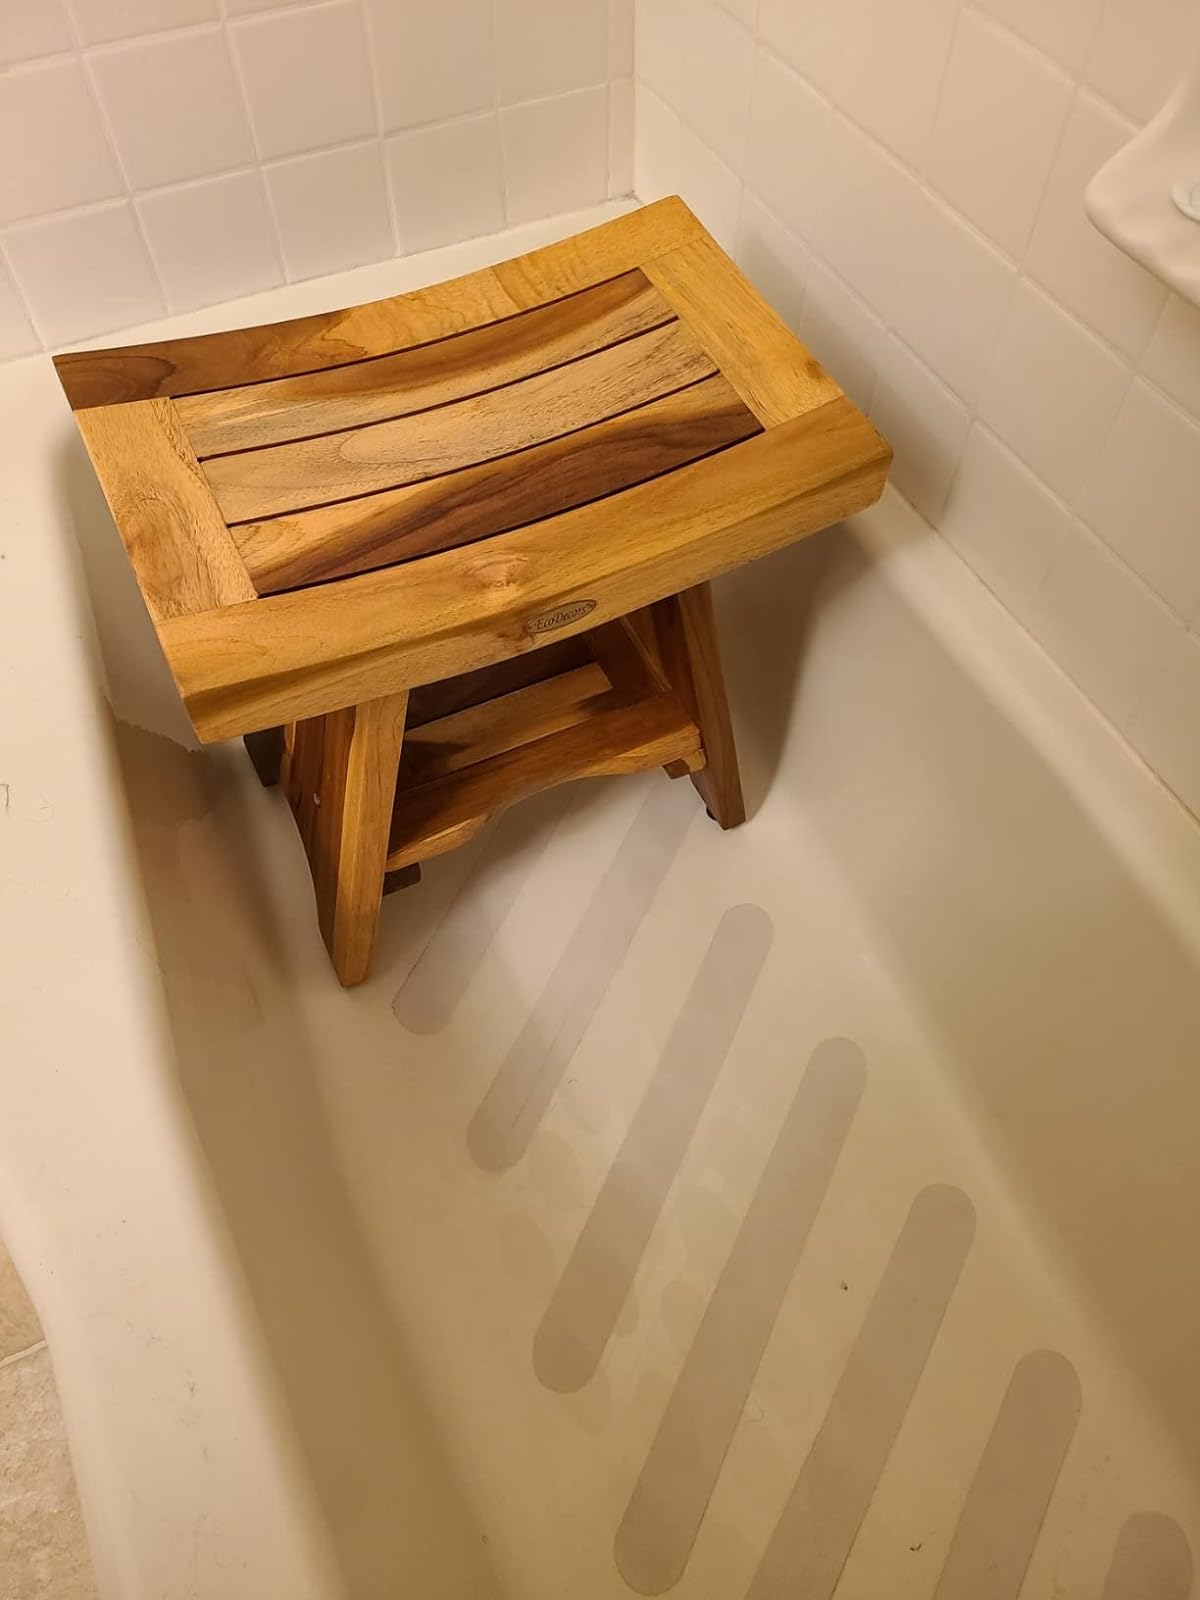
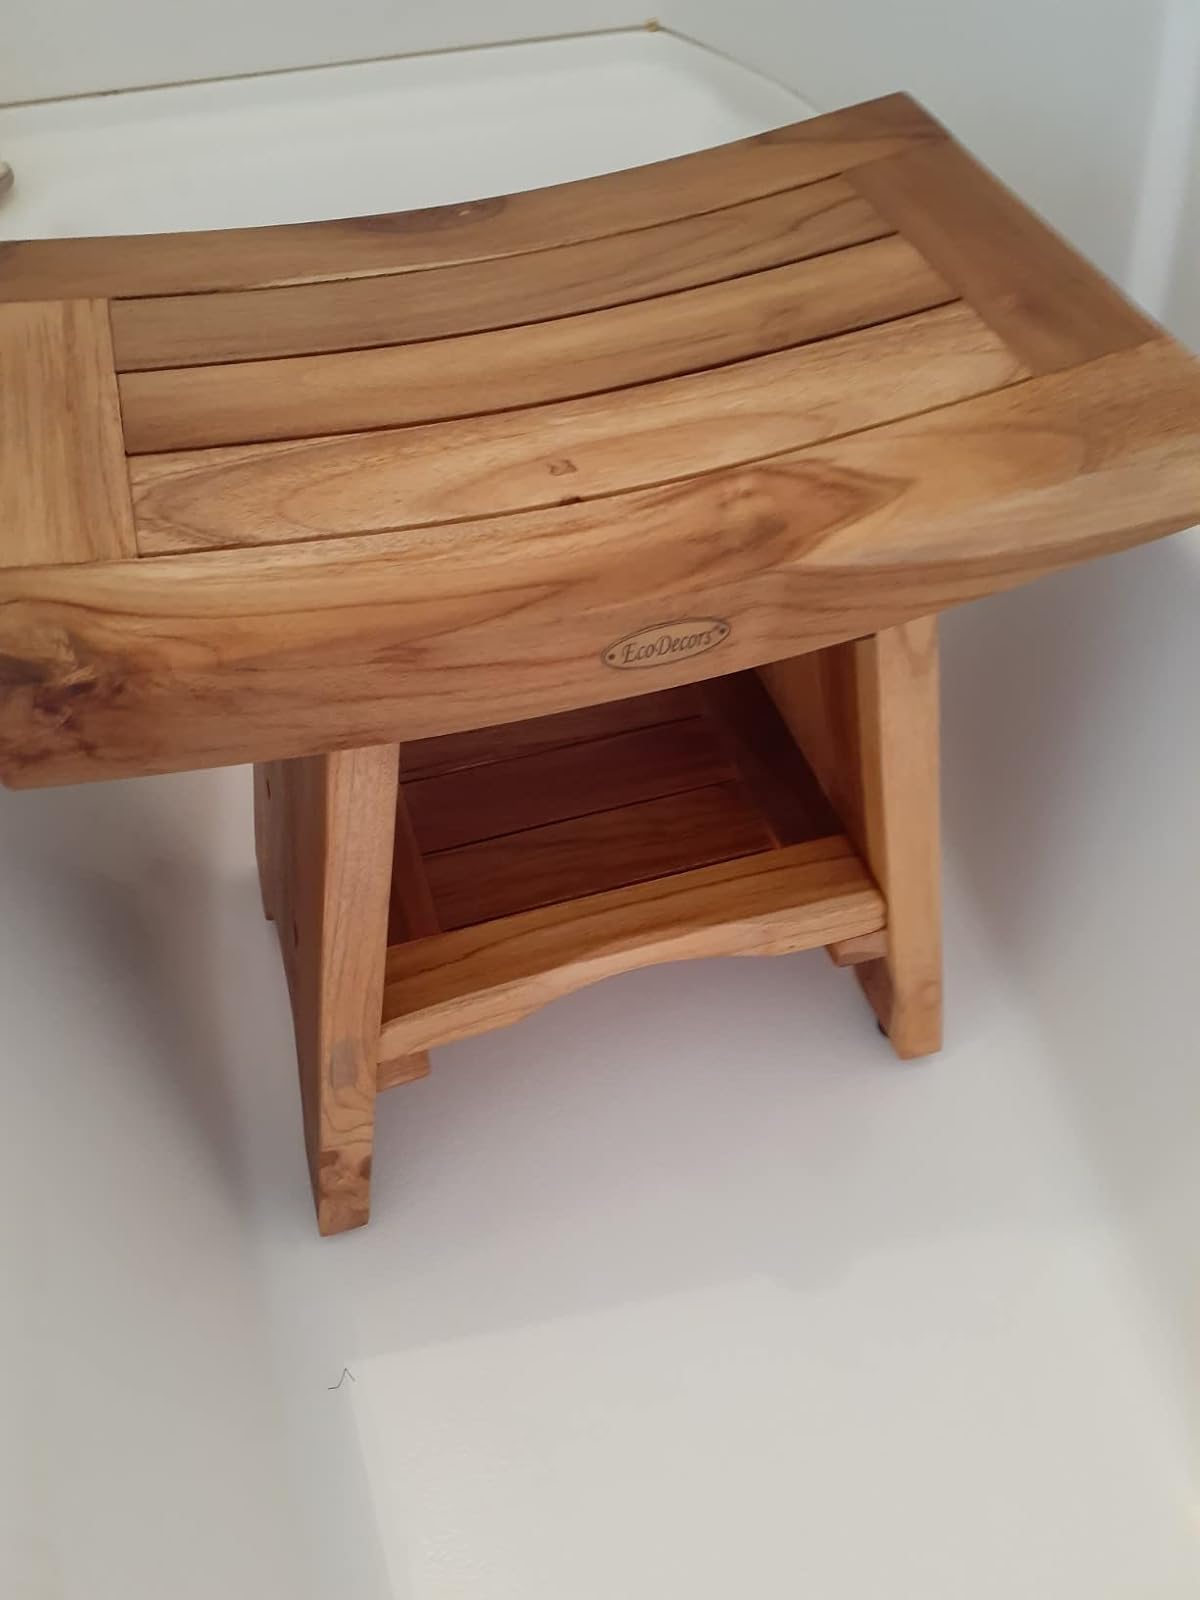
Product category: stool
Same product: yes